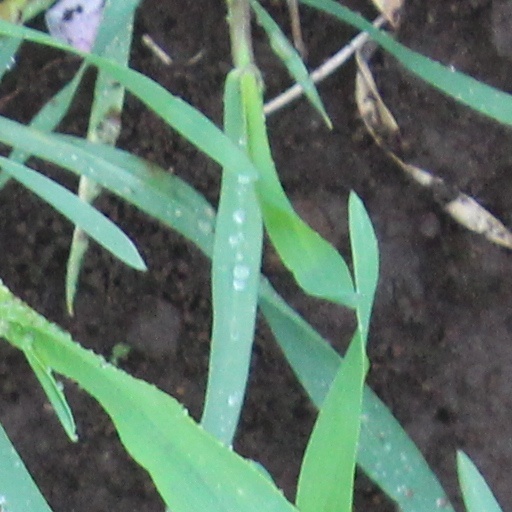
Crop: wheat